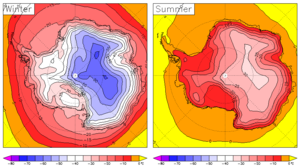
Antarktis / Klima
Gennemsnitstemperaturen på Antarktis om vinteren (v) og sommeren (h).
Antarktis er et kontinent hvis midte ligger tæt på den geografiske sydpol. Det kaldes derfor også for Sydpolsegnene. Ligesom Arktis har Antarktis lave temperaturer året rundt, især i vinterperioden omkring juni måned, hvor der er mørkt døgnet rundt. Om sommeren omkring december måned er der lyst døgnet rundt.